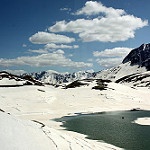
Label: glacier